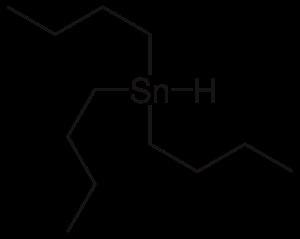
Les tributylétains sont un groupe de composés organostanniques contenant le groupement (C₄H₉)₃Sn tel que l'hydrure de tributylétain ou l'oxyde de tributylétain. Ce sont de puissants biocides, toxiques pour les végétaux et d'autres organismes. Pour cette raison ils ont été les principales substances actives de certains biocides pour le contrôle d'un large spectre d'organismes. Ils ont été utilisés comme pesticides et dans les antifoulings dès les années 60 mais surtout dans les années 70 avec l'explosion de la construction navale et de la plaisance.